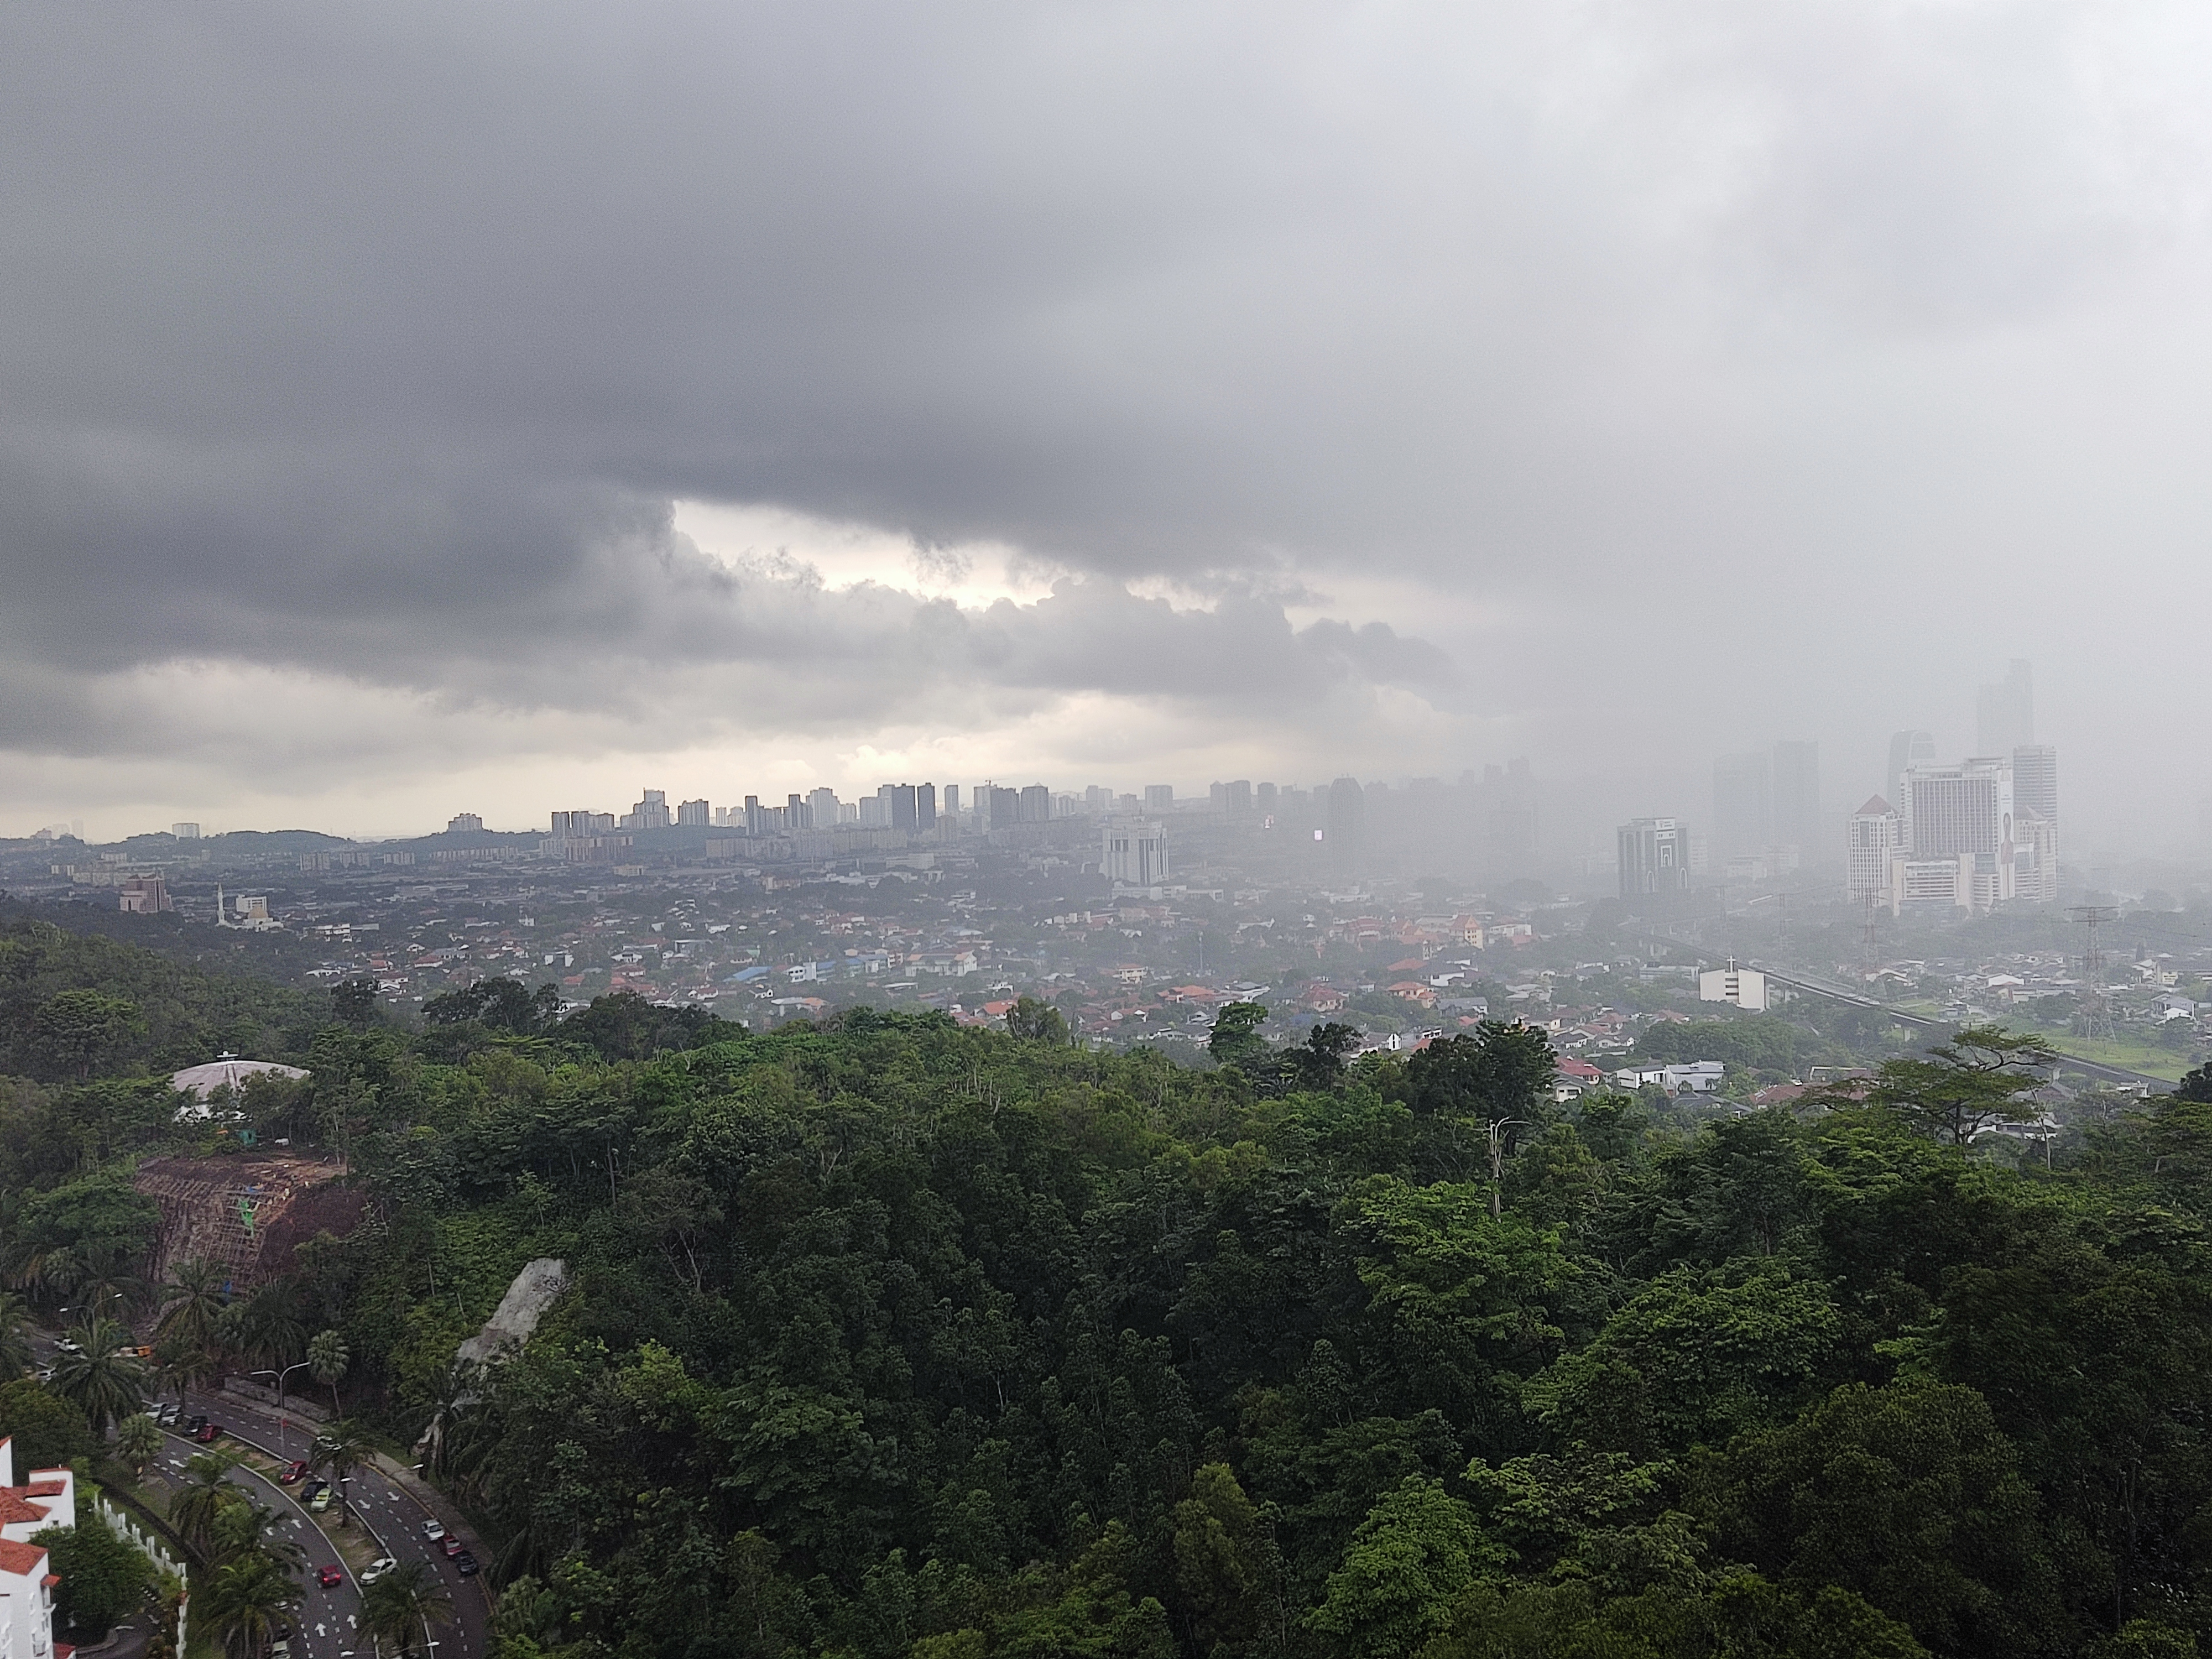
storm cloud, heavy rain, buildings in rain clouds, cloud, sky, atmosphere, skyscraper, building, tree, atmospheric phenomenon, tower block, cityscape, cumulus, landscape, city, horizon, metropolis, fog, hill, hill station, wilderness, haze, meteorological phenomenon, mist, jungle, downtown, suburb, urban design, skyline, bird's eye view, aerial photography, forest, roof, rainforest